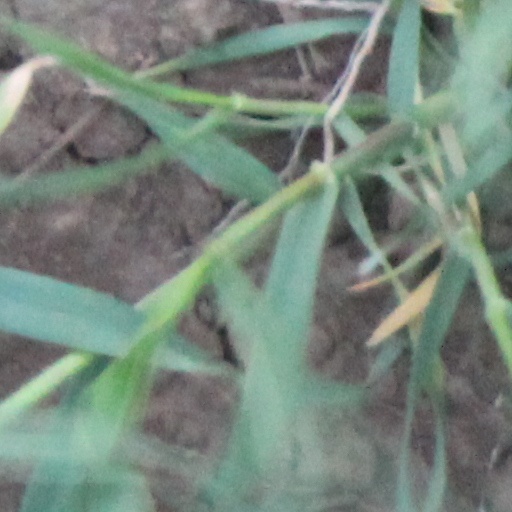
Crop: wheat